Cardiff Arms Park Male Choir

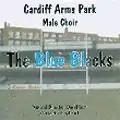
The Blue Blacks

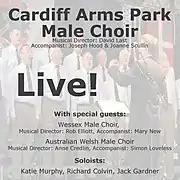
Live!

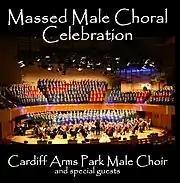
Massed Male Choral Celebration

Recorded live at St David's Hall, Cardiff on 17 June 2006, featuring the massed voices of Cardiff Arms Park, Canoldir, Dowlais, Gwent, Kenfig Hill, Maesteg, Neath, Penybontfawr and Pontarddulais male choirs and a 53-strong orchestra.